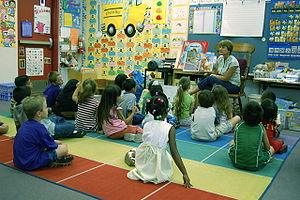
Børnehave
Børn i en børnehave som får læst historie op.
En børnehave er en institution for småbørn i alderen fra ca. 2 år 9 mdr. eller 3 år og ca. indtil barnet begynder i børnehaveklasse. Det er børnehavens opgave at passe børnene mens deres forældre er på arbejde. Det ligger i ordet, at børnehaven er et sted hvor børnene vokser fysisk og mentalt. I udlandet refererer kindergarten nogle steder til et forberedelsesår i skoleregi, svarende til den danske børnehaveklasse.